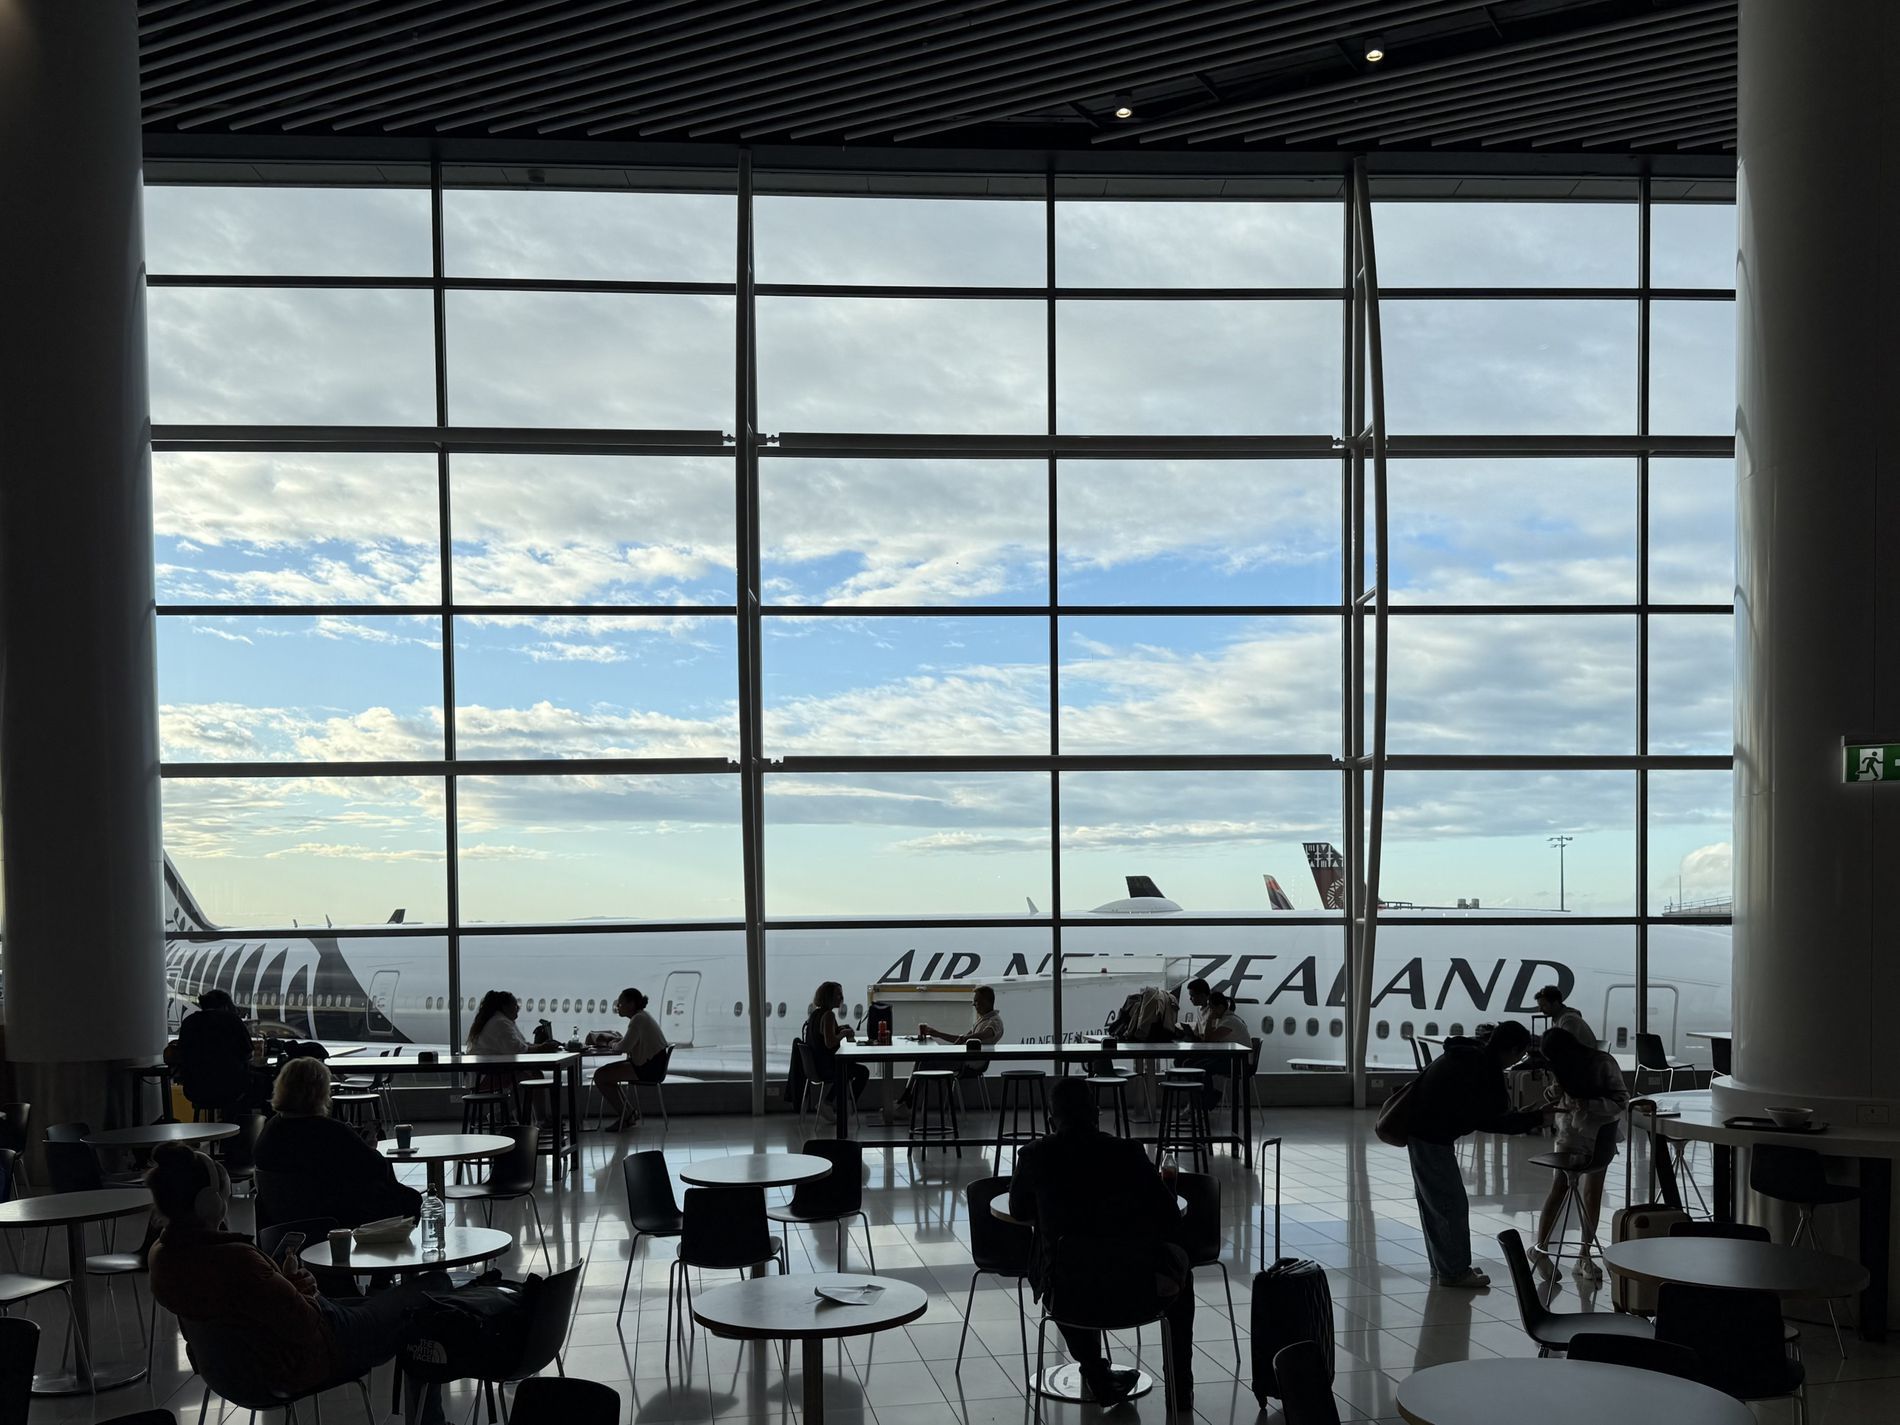
Waiting at the airport
Modern airport showing passengers sitting and waiting with a luxury aircraft behind glass under a cloudy sky
The photo shows a modern airport with passengers sitting and waiting with a luxury aircraft behind glass under a cloudy sky. The photo was taken from a wide front angle, highlighting the large windows and the aircraft outside. The lighting is natural, with calm colors and a meditative mood.
Labels: Cafeteria, Indoors, Restaurant, Airport, Architecture, Building, Furniture, Lounge, Accessories, Bag, Handbag, Person, Terminal, Adult, Female, Woman, Cup, Clothing, Footwear, Shoe, Desk, Table, Hat, Chair, Cafe, Airport Terminal, sky, A plane, Plane
Camera: Apple iPhone 16 Pro Max
Lens: iPhone 16 Pro Max back triple camera 6.765mm f/1.78
Aperture: F1.7799999713881
Exposure: 1/3145 sec
ISO: 80
Focal length: 6.764999866